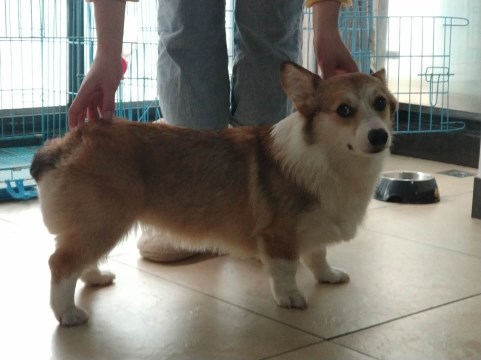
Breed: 2909-n000116-Cardigan